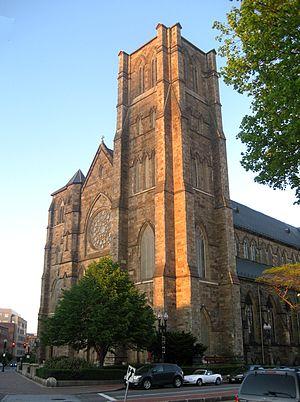
Le South End est un quartier de Boston, au Massachusetts, au nord-est des États-Unis. Il est connu pour son architecture du XIXᵉ siècle et sa communauté gaie.
La cathédrale de la Sainte-Croix de Boston est l'un des principaux sanctuaires catholiques de la ville de Boston, dans l'État américain du Massachusetts. Ses dimensions font d'elle l'église la plus grande de Nouvelle-Angleterre.